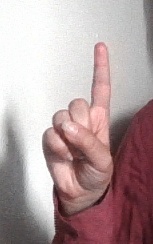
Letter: bb